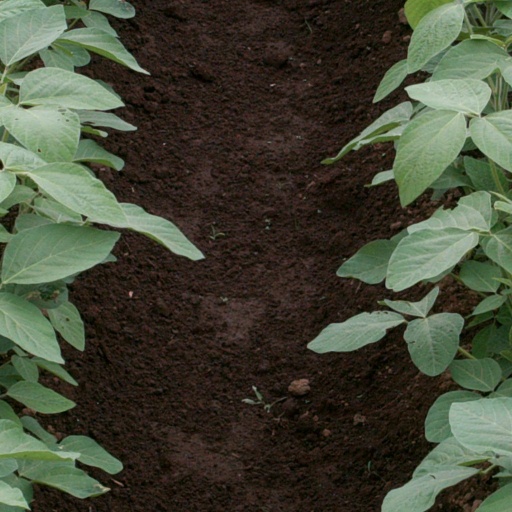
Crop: soybean